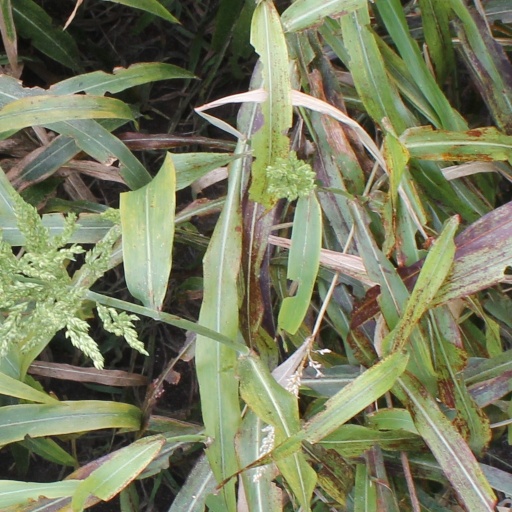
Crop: sorghum